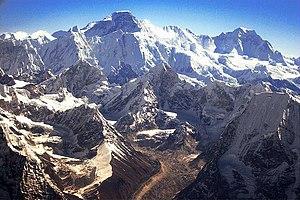
L'expédition britannique au Cho Oyu de 1952 est organisée par le Joint Himalayan Committee. Après l'expédition de reconnaissance de 1951, les Britanniques espèrent pouvoir tenter l'ascension de l'Everest dès l'année suivante. Mais les autorités du Népal avaient déjà donné leur accord à une expédition suisse, valable pour toute l'année 1952. Forcés de patienter jusqu'en 1953, les Britanniques décident d'organiser – en 1952 – une expédition au Cho Oyu, surnommée la Déesse turquoise. Eric Shipton est désigné pour conduire cette expédition, et Griffith Pugh est chargé de tester les équipements d'approvisionnement en oxygène et de superviser la préparation des membres en vue de 1953.